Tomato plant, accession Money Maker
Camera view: horizontal (90 deg, fisheye); turntable rotation: 300 degrees
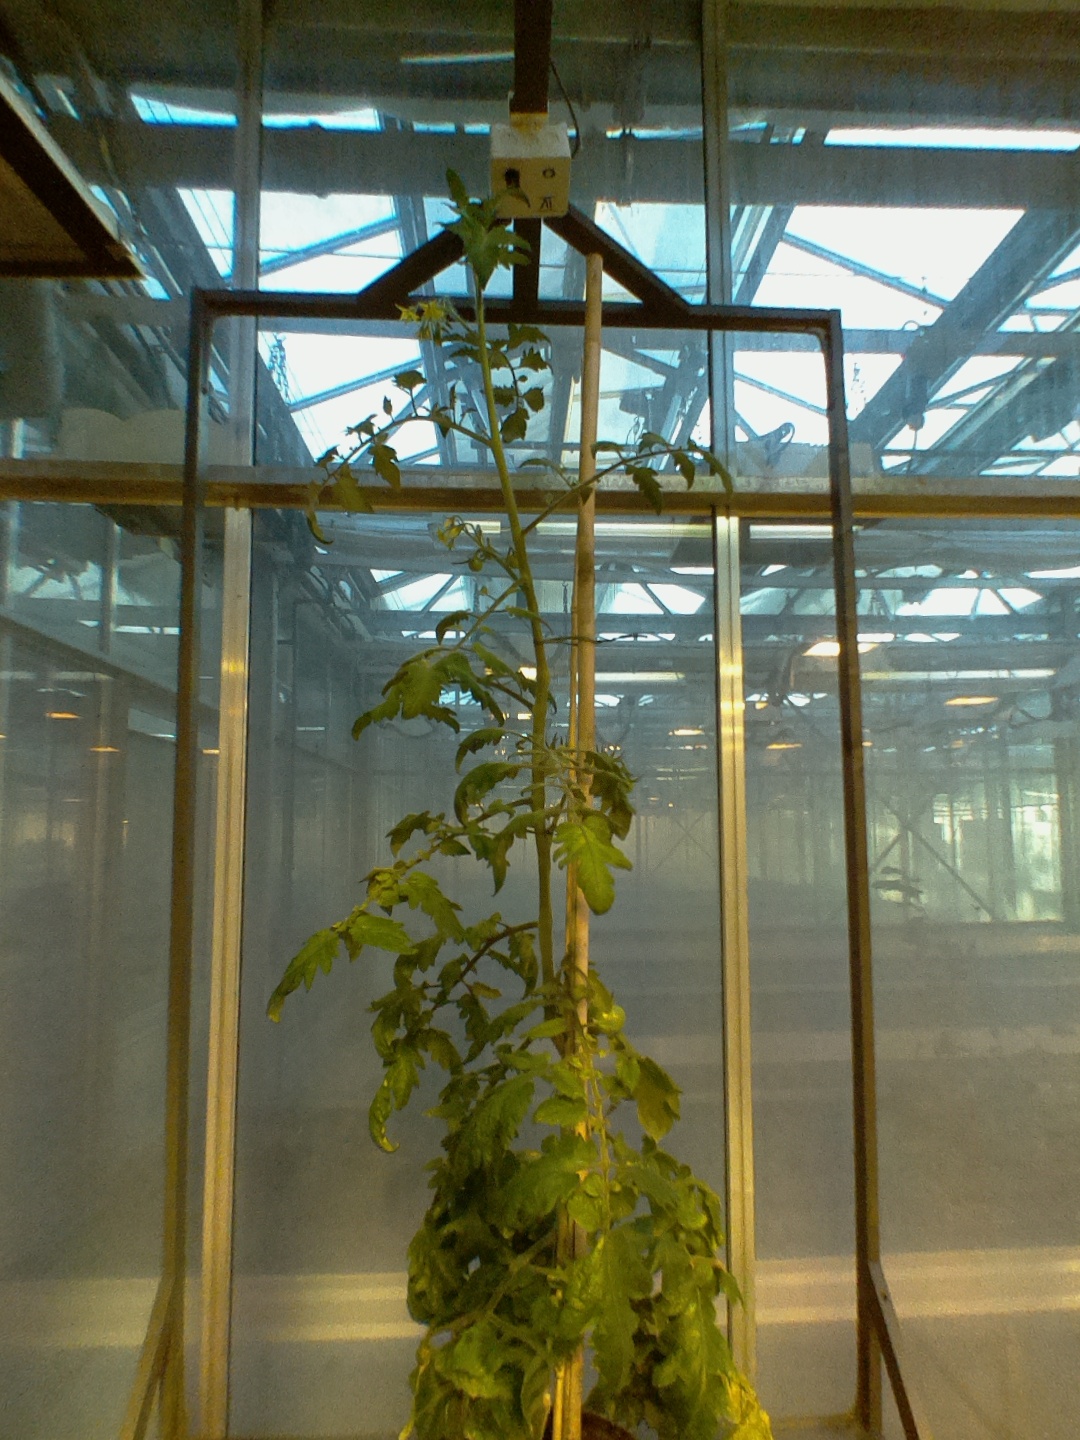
BBCH growth stage 75: 50%-60% of final fruit size